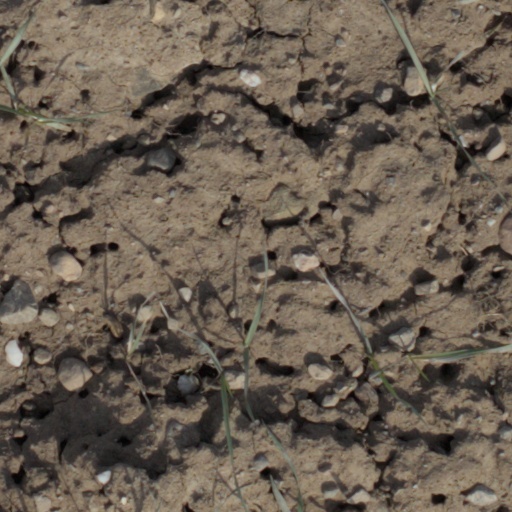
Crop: wheat